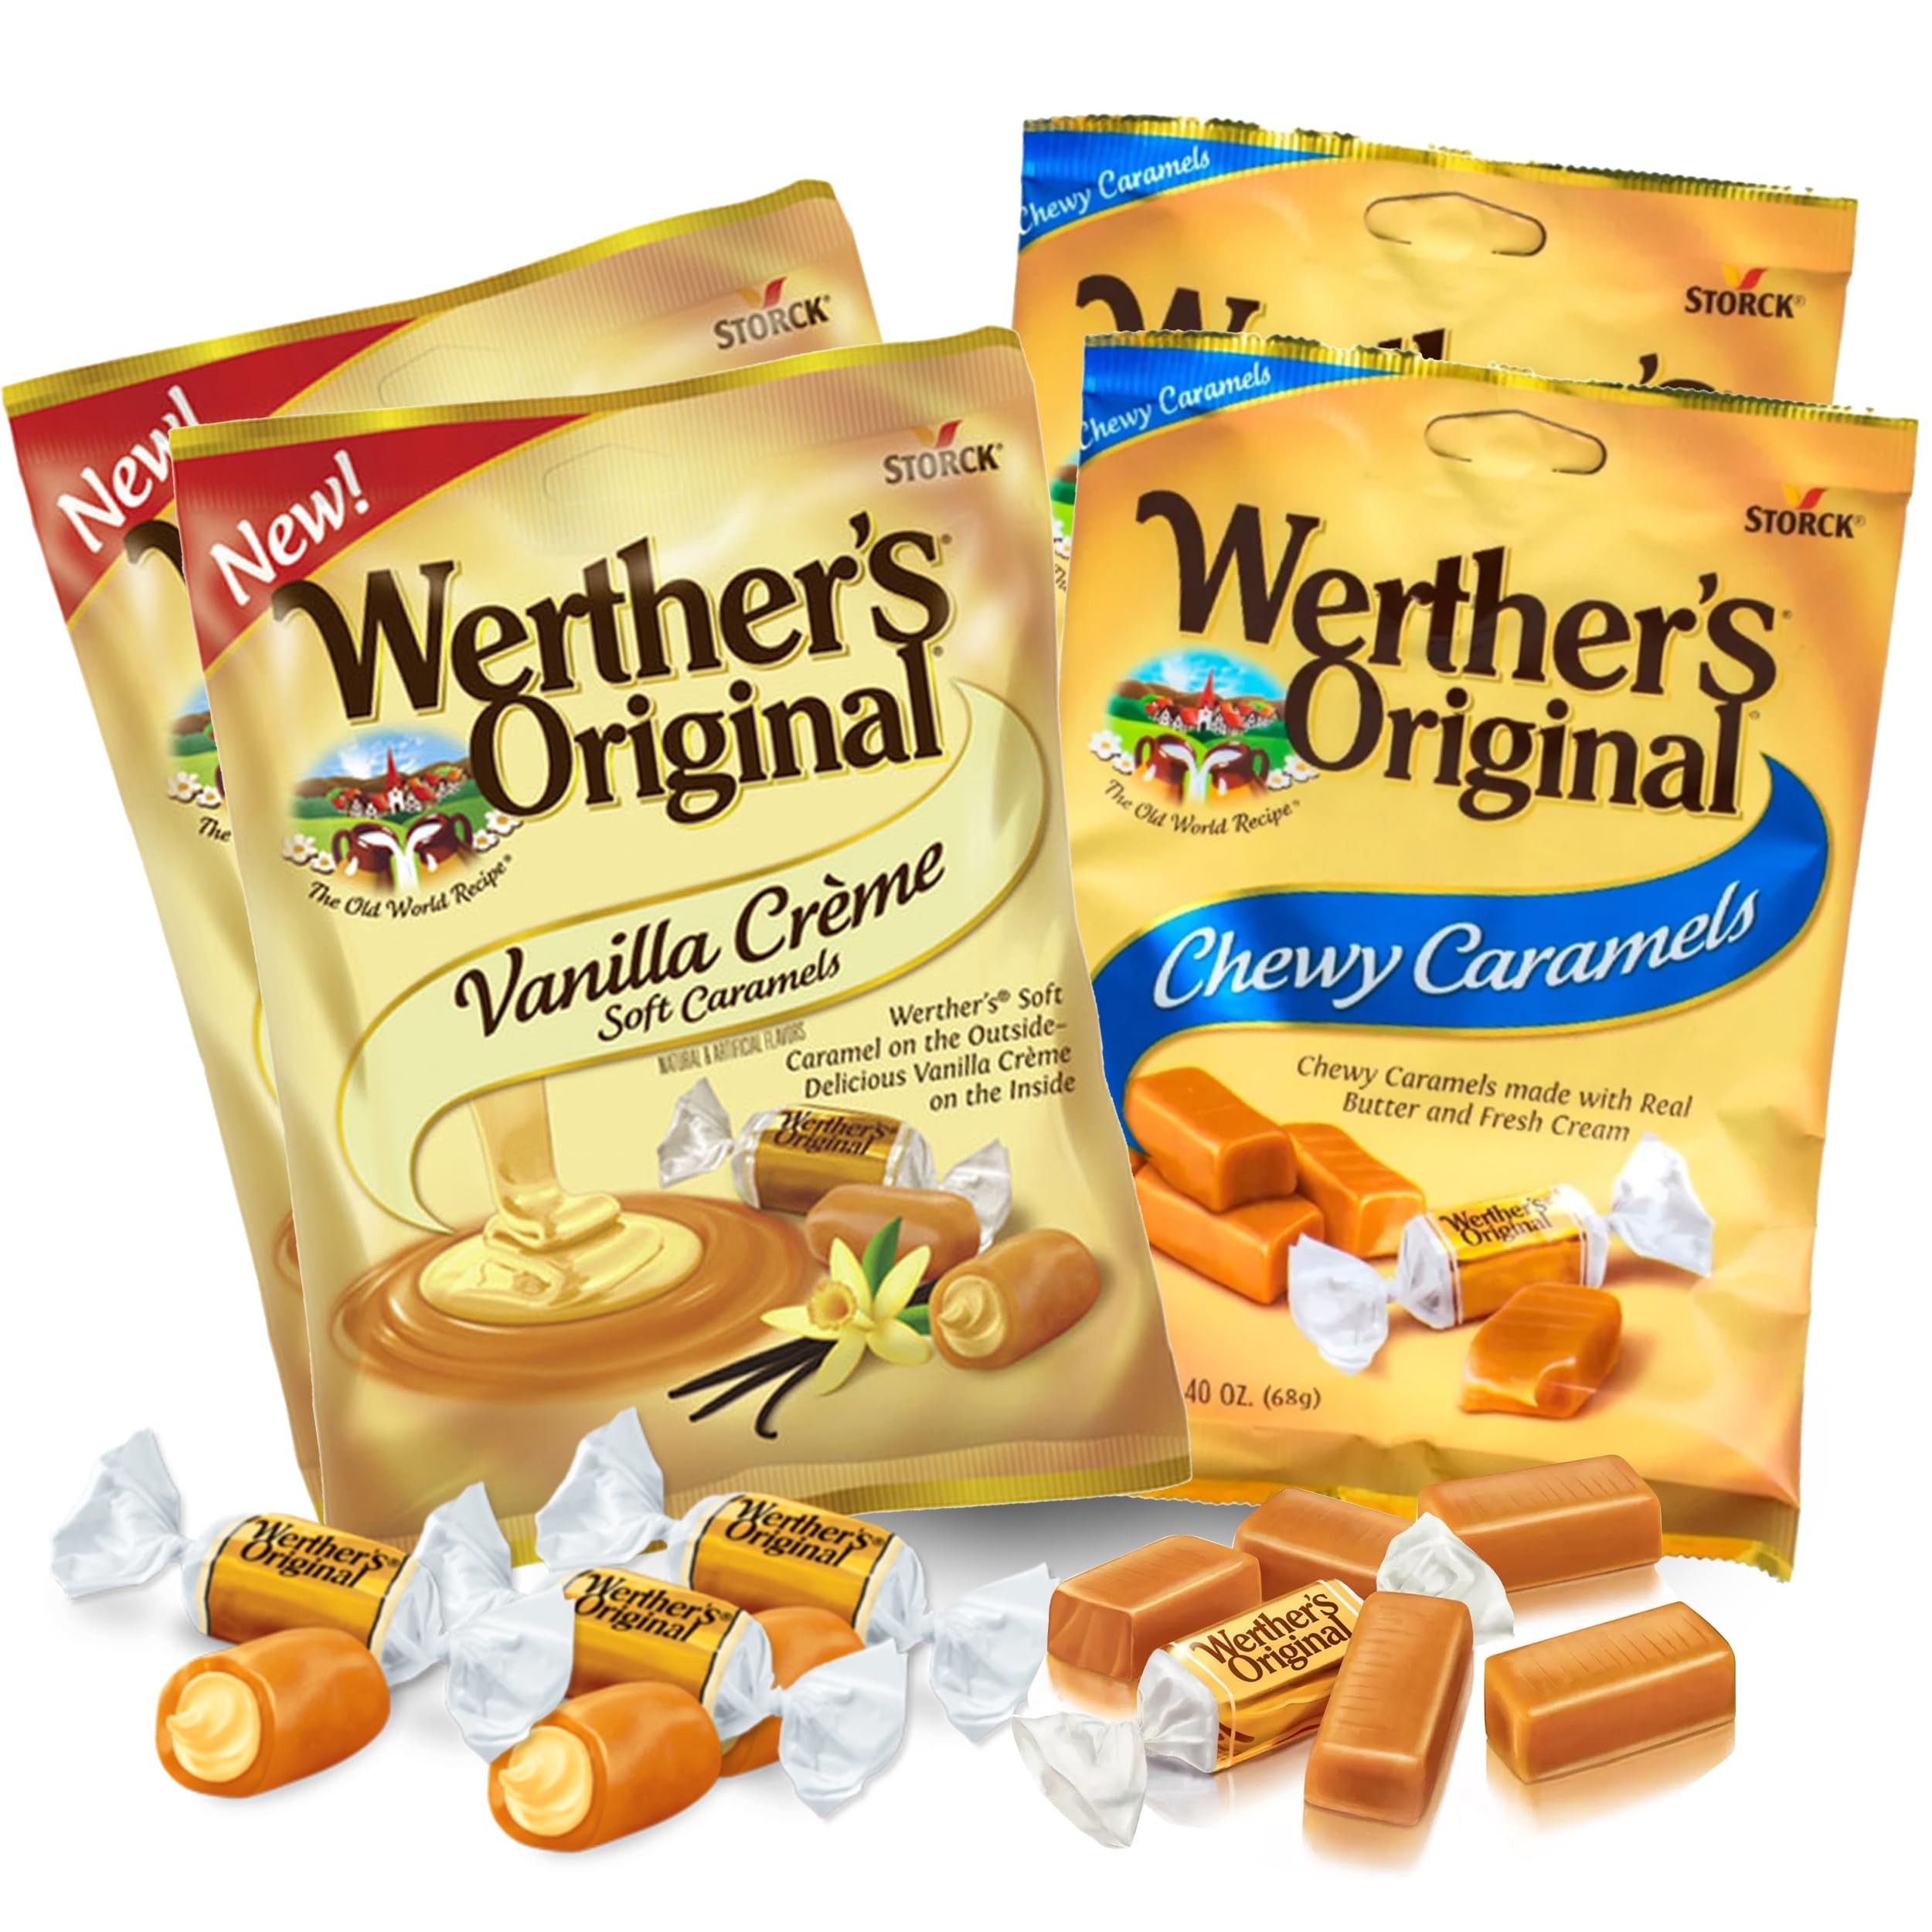
Item Name: Werthers Original Vanilla Creme Soft Caramels and Chewy Caramel, Pack of 4 (2 of each) - Individually Wrapped Werthers Soft Caramel, Werthers Caramel Filled Candy, Soft Chews Candy, Soft Candy, Caramel Creams - Comes in Munch Mania Packaging
Bullet Point 1: Werther's Original Vanilla Crème and Chewy Caramels bundle! This package comes with (2) - 2.4 ounce bags of Chewy Caramels soft chews and (2) - 2.2 ounce bags of Vanilla Crème soft chews. A delicious vanilla crème wrapped in soft caramel - a caramel indulgence like no other!
Bullet Point 2: Something for Everyone. Indulge in the timeless pleasure of Werther's Original Caramel Candies and experience the perfect balance of smooth caramel goodness. These individually wrapped caramel and vanilla candies are made with real butter and fresh cream! These tasty treats are great for taking on the go.
Bullet Point 3: Great for Holidays. These soft caramels are perfect holiday staples for Christmas, Thanksgiving, Halloween and more! Indulge in the delectable essence of sweet and creamy caramel within bite-sized individually wrapped candies.
Bullet Point 4: Luxurious. Each candy offers a creamy and chewy texture that melts in your mouth, delivering a satisfying and luxurious caramel experience. The individually wrapped candies ensure freshness and convenience, making them perfect for snacking on the go or sharing with friends and loved ones.
Product Description: Indulge in the ultimate sweet treat with our Werther's Original Vanilla Crème and Chewy Caramels bundle! This bundle includes (2) 2.4-ounce bags of soft, chewy caramels and (2) 2.2-ounce bags of vanilla crème soft caramel chews, a delicious vanilla crème wrapped in soft caramel - a caramel indulgence like no other! Each individually wrapped for freshness and convenience. Made with real butter and fresh cream, these candies strike the perfect balance of smooth caramel goodness and rich vanilla delight. Whether it's Christmas, Thanksgiving, Halloween, or any time you crave a luxurious caramel experience, these candies are the perfect choice.
Value: 9.6
Unit: Ounce

Price: 14.95